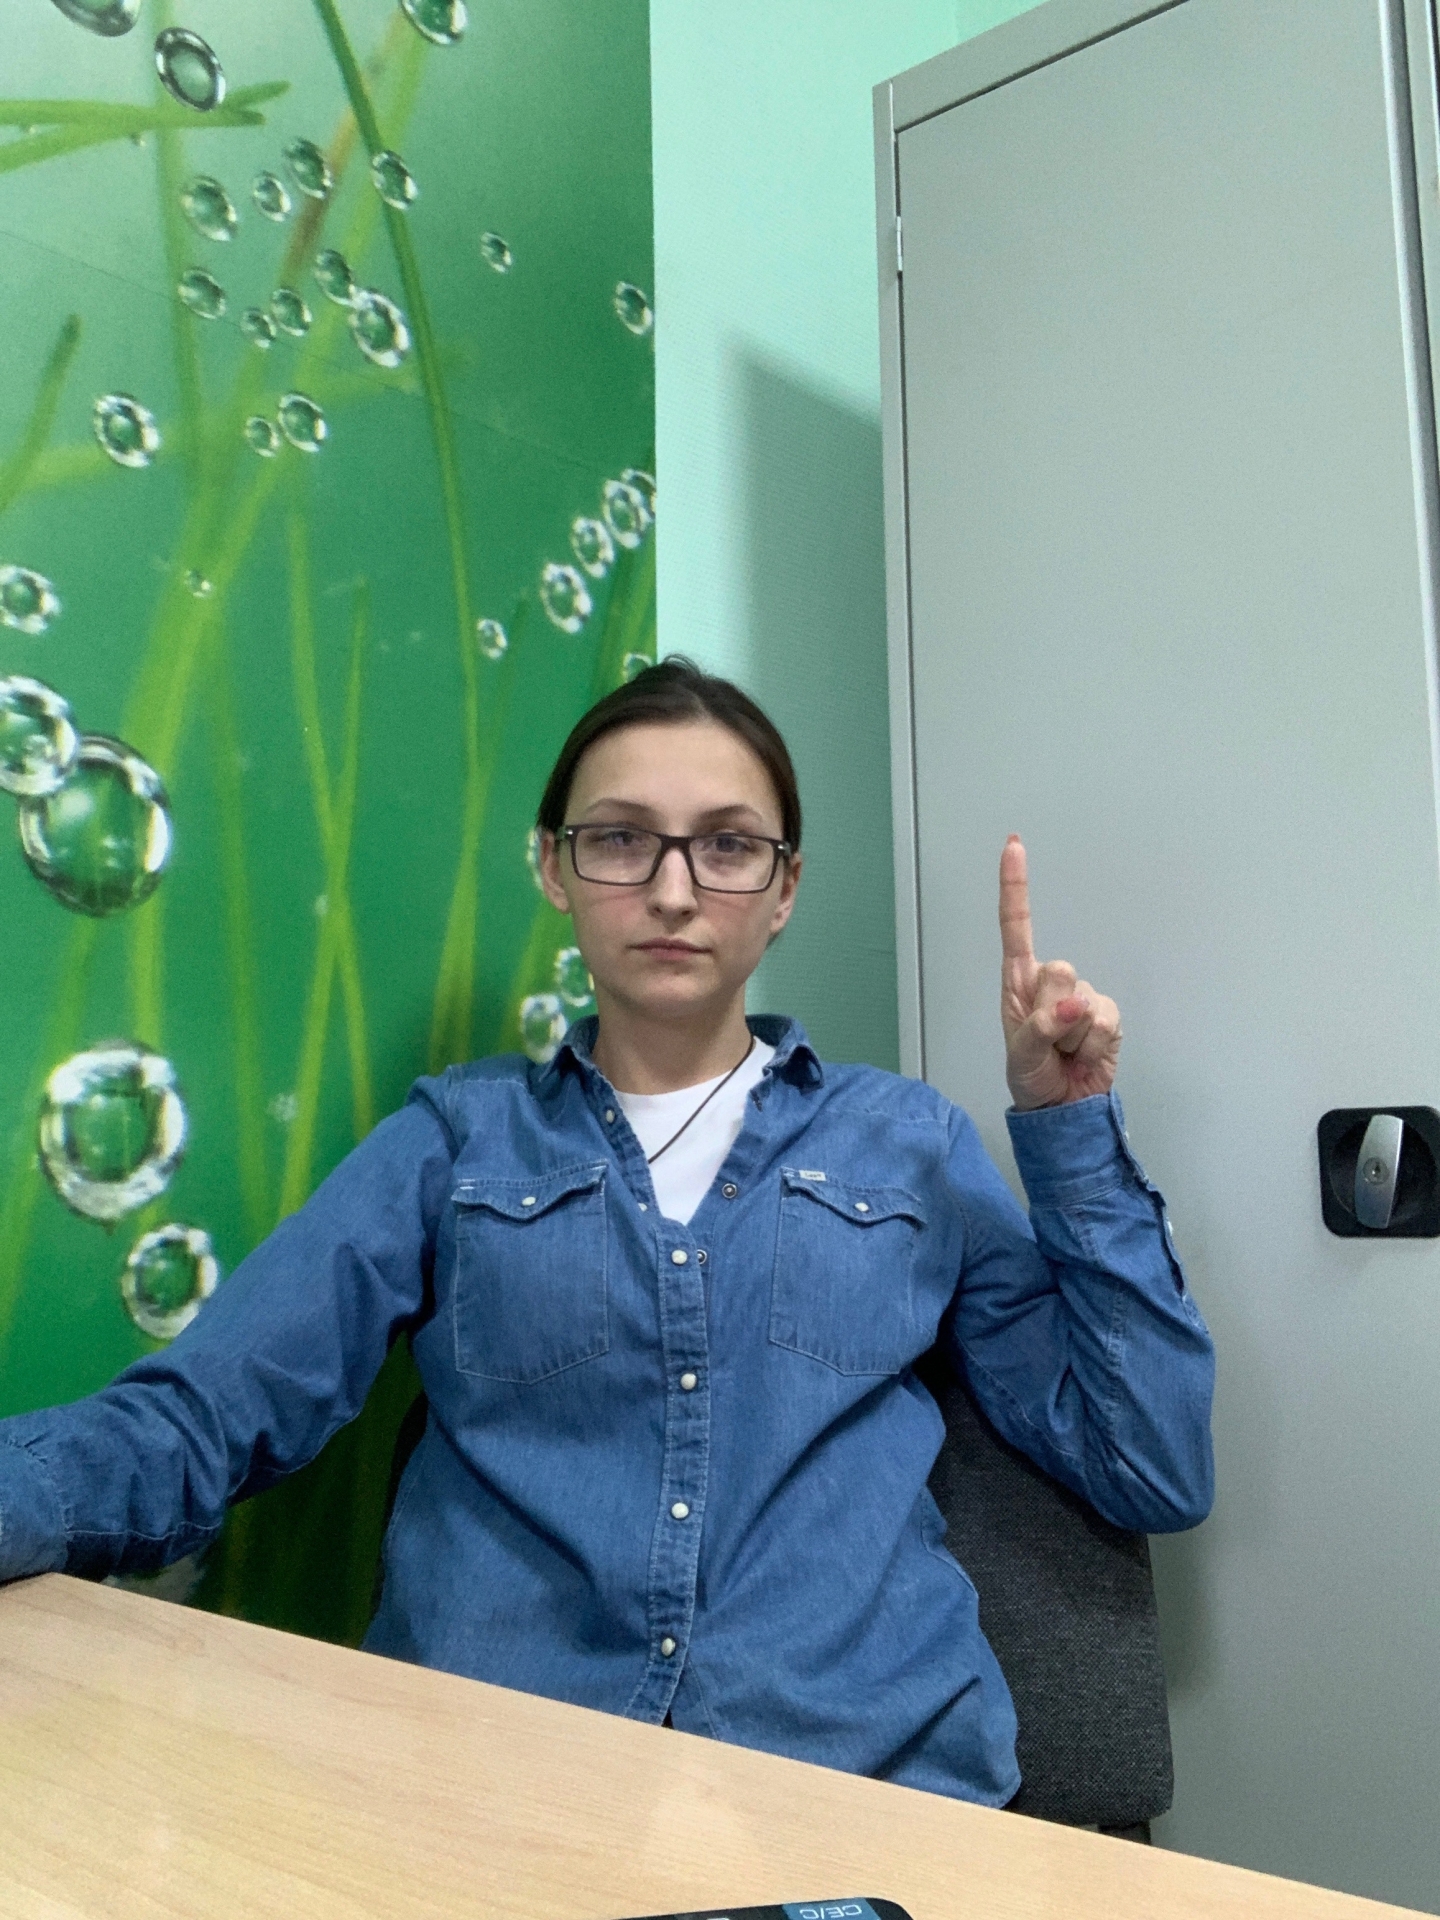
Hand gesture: one